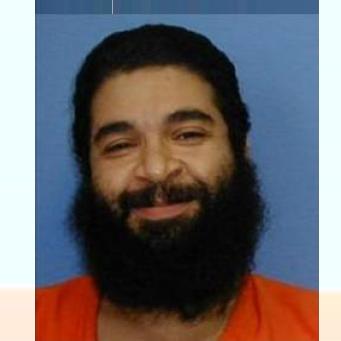
Age: 38